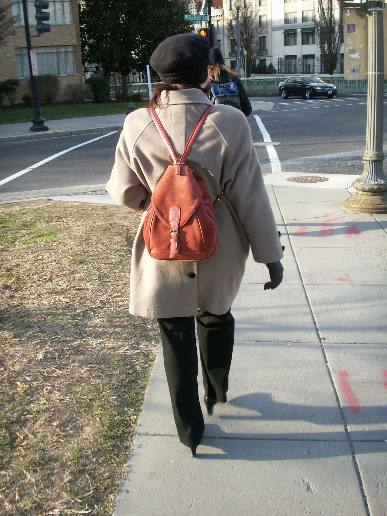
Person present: Yes